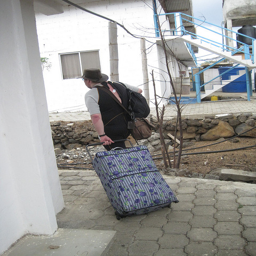
Man pulling suitcase on sidewalk in urban motel setting.
a man that is pulling a bag behind him
A man walking with his luggage next to a building.
A walks near a building with his backpack and suitcase
A traveler wheels some luggage around a corner.